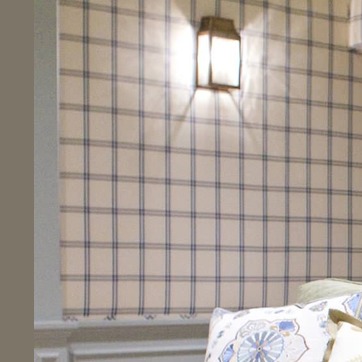
Material: wallpaper